HESA Hamaseh

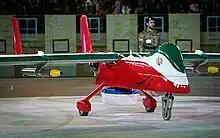
The Hamaseh at its unveiling ceremony in 2013.

The Hamaseh drone was unveiled on 9 May 2013. Ahmad Vahidi, Iran's defense minister, claimed the drone "with its stealth quality can avoid detection by the enemy." The Hamaseh was also claimed to be a High-Altitude Long Endurance (HALE) platform, despite being a tactical UAV. The Hamaseh at its unveiling ceremony was "equipped" with what appeared to be munitions, but they were physically bolted to the wings, not mounted on hardpoints.